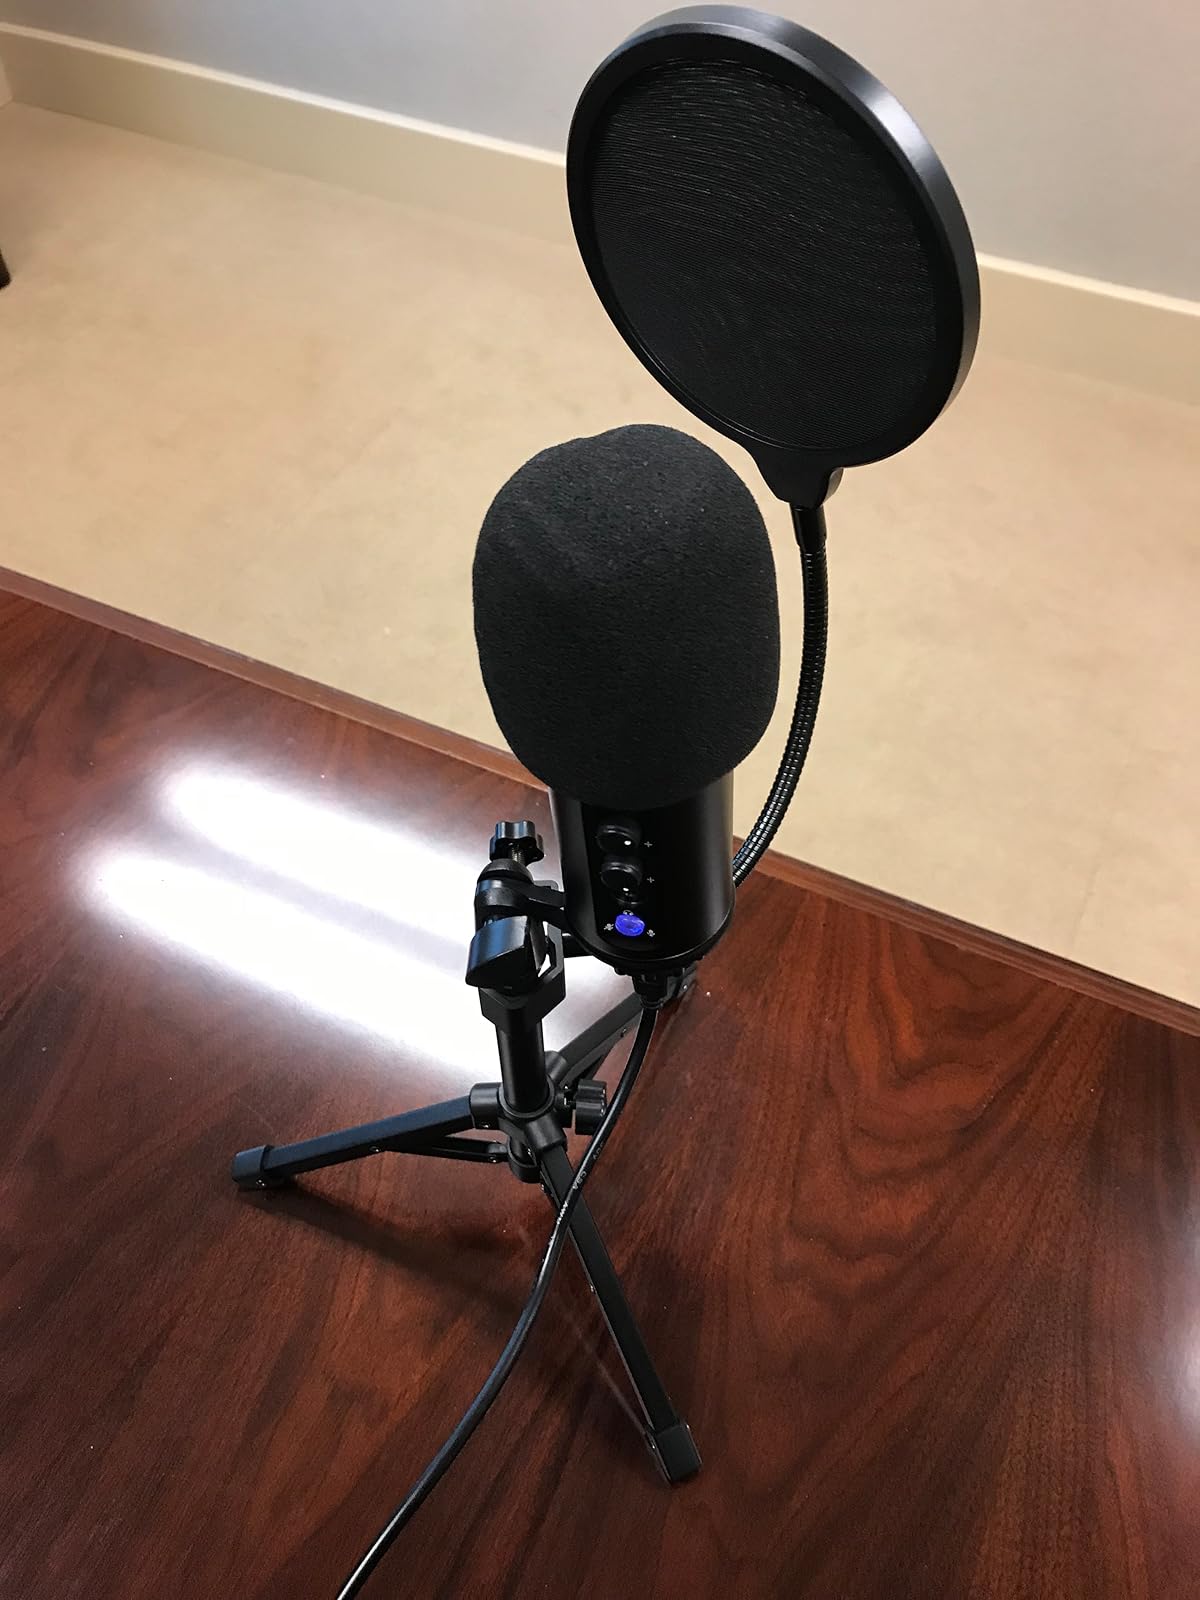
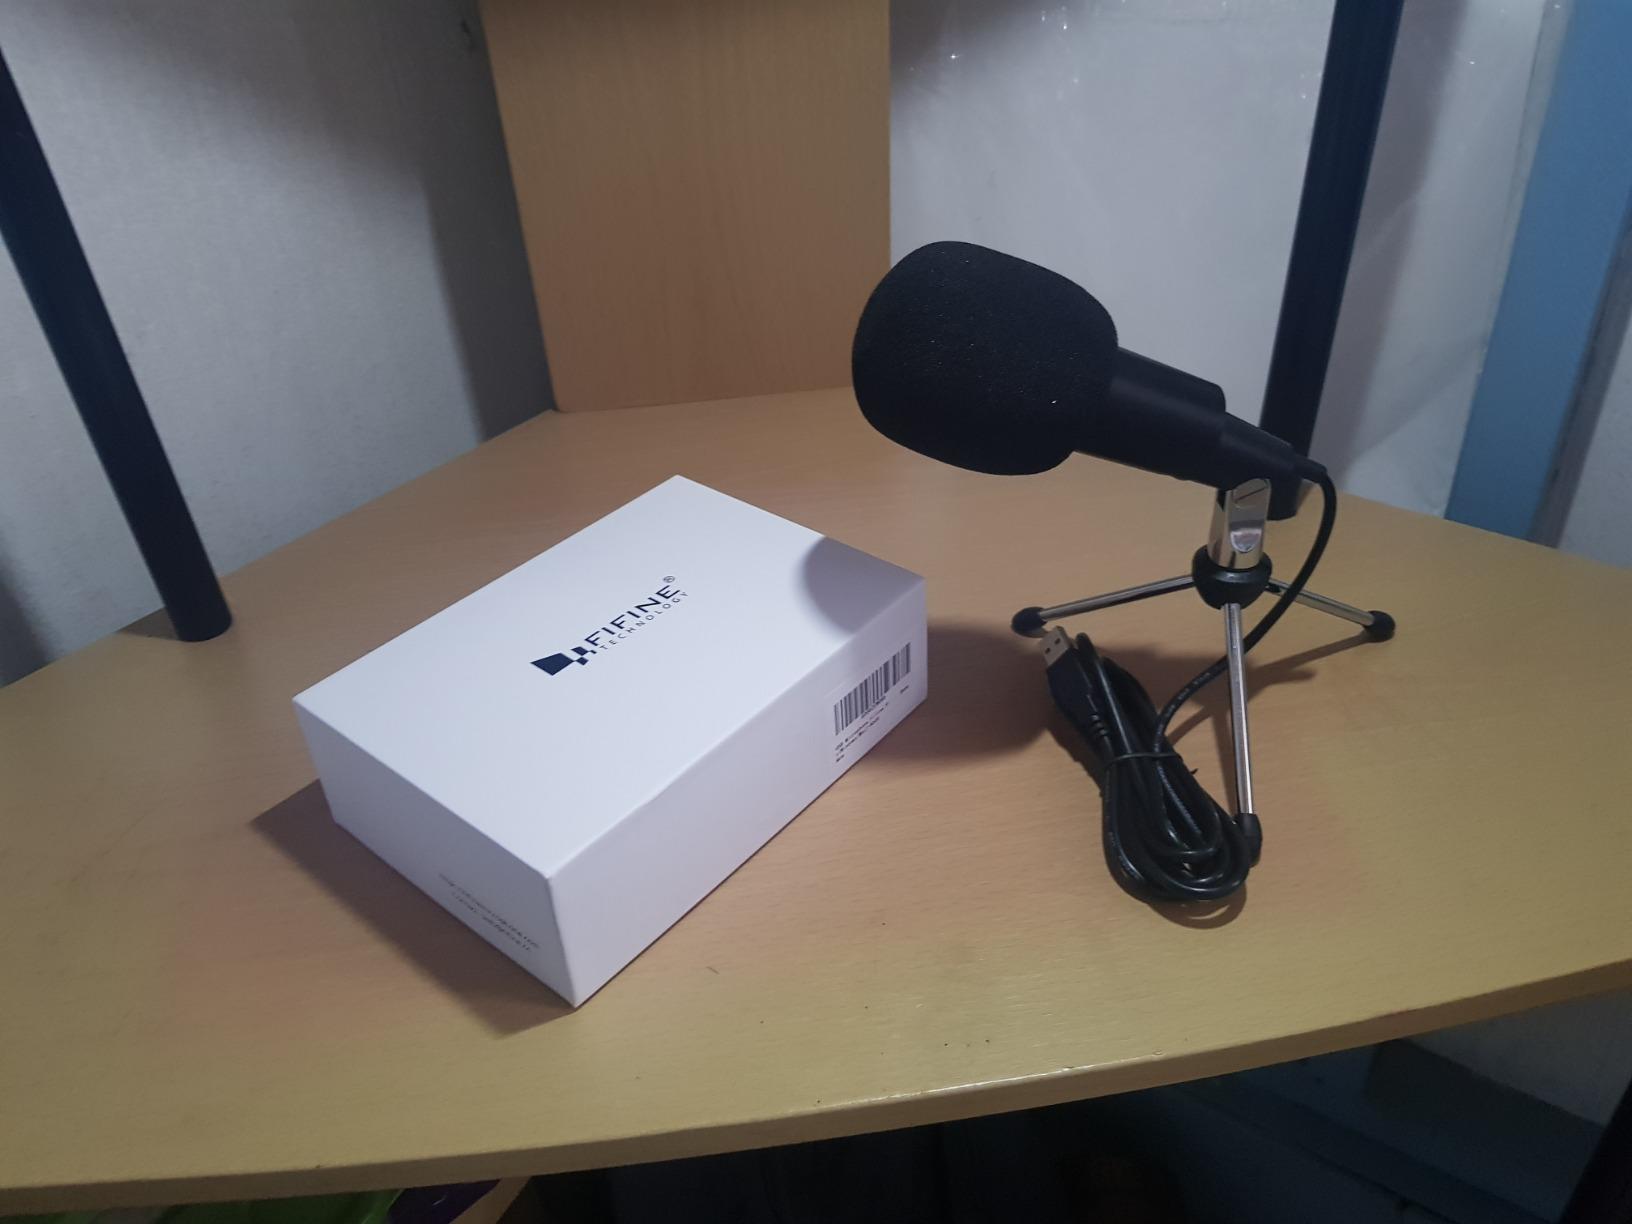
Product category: microphone
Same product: no